Mandraki

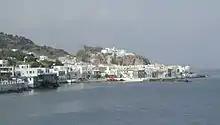

Mandraki is the capital of the island municipality of Nisyros in Greece. It is the largest settlement on the island. It is also the harbour of the island and contains many of the island's facilities of tourism such as hotels and apartments. The population is 791 (2021).